Arkhangelsk Military District

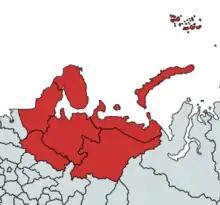
Area of oversight of the Arkhangelsk Military District after 2nd formation in 1946.

Following the end of the Second World War, the military districts were once again reorganised. On 29 January 1946 the first commander of the reformed Arkhangelsk Military District was appointed. The district was reformed by once again redesignating an army headquarters, this time from the 2nd Shock Army.